Emin Arslan

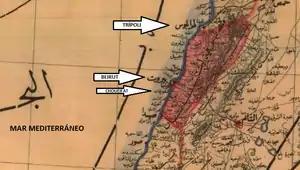
Mount Lebanon Mutasarrifate, 1893. Arrows mark Tripoli, Beirut and Arslan's birthplace, Choueifat.

In 1892 he was designated "mudīr" ('director') of the Far West Directorate ("Nāḥyat al-Ġarb al-Aqṣā"), in the Mount Lebanon Mutasarrifate. He resigned in 1893 after a conflict with the "mutaṣarrif" Na'ūm Pāšā (Naum Pasha). Arslan joined the Freemasonry on 24 August 1889.